Martha (passenger pigeon)

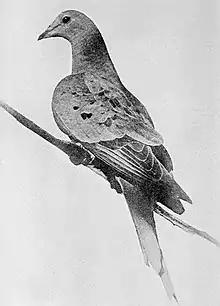
Martha in her enclosure, 1912

Martha ( – September 1, 1914) was a passenger pigeon, the last known of her species; she was named "Martha" in honor of Martha Washington, the first lady of the United States from 1789 to 1797.